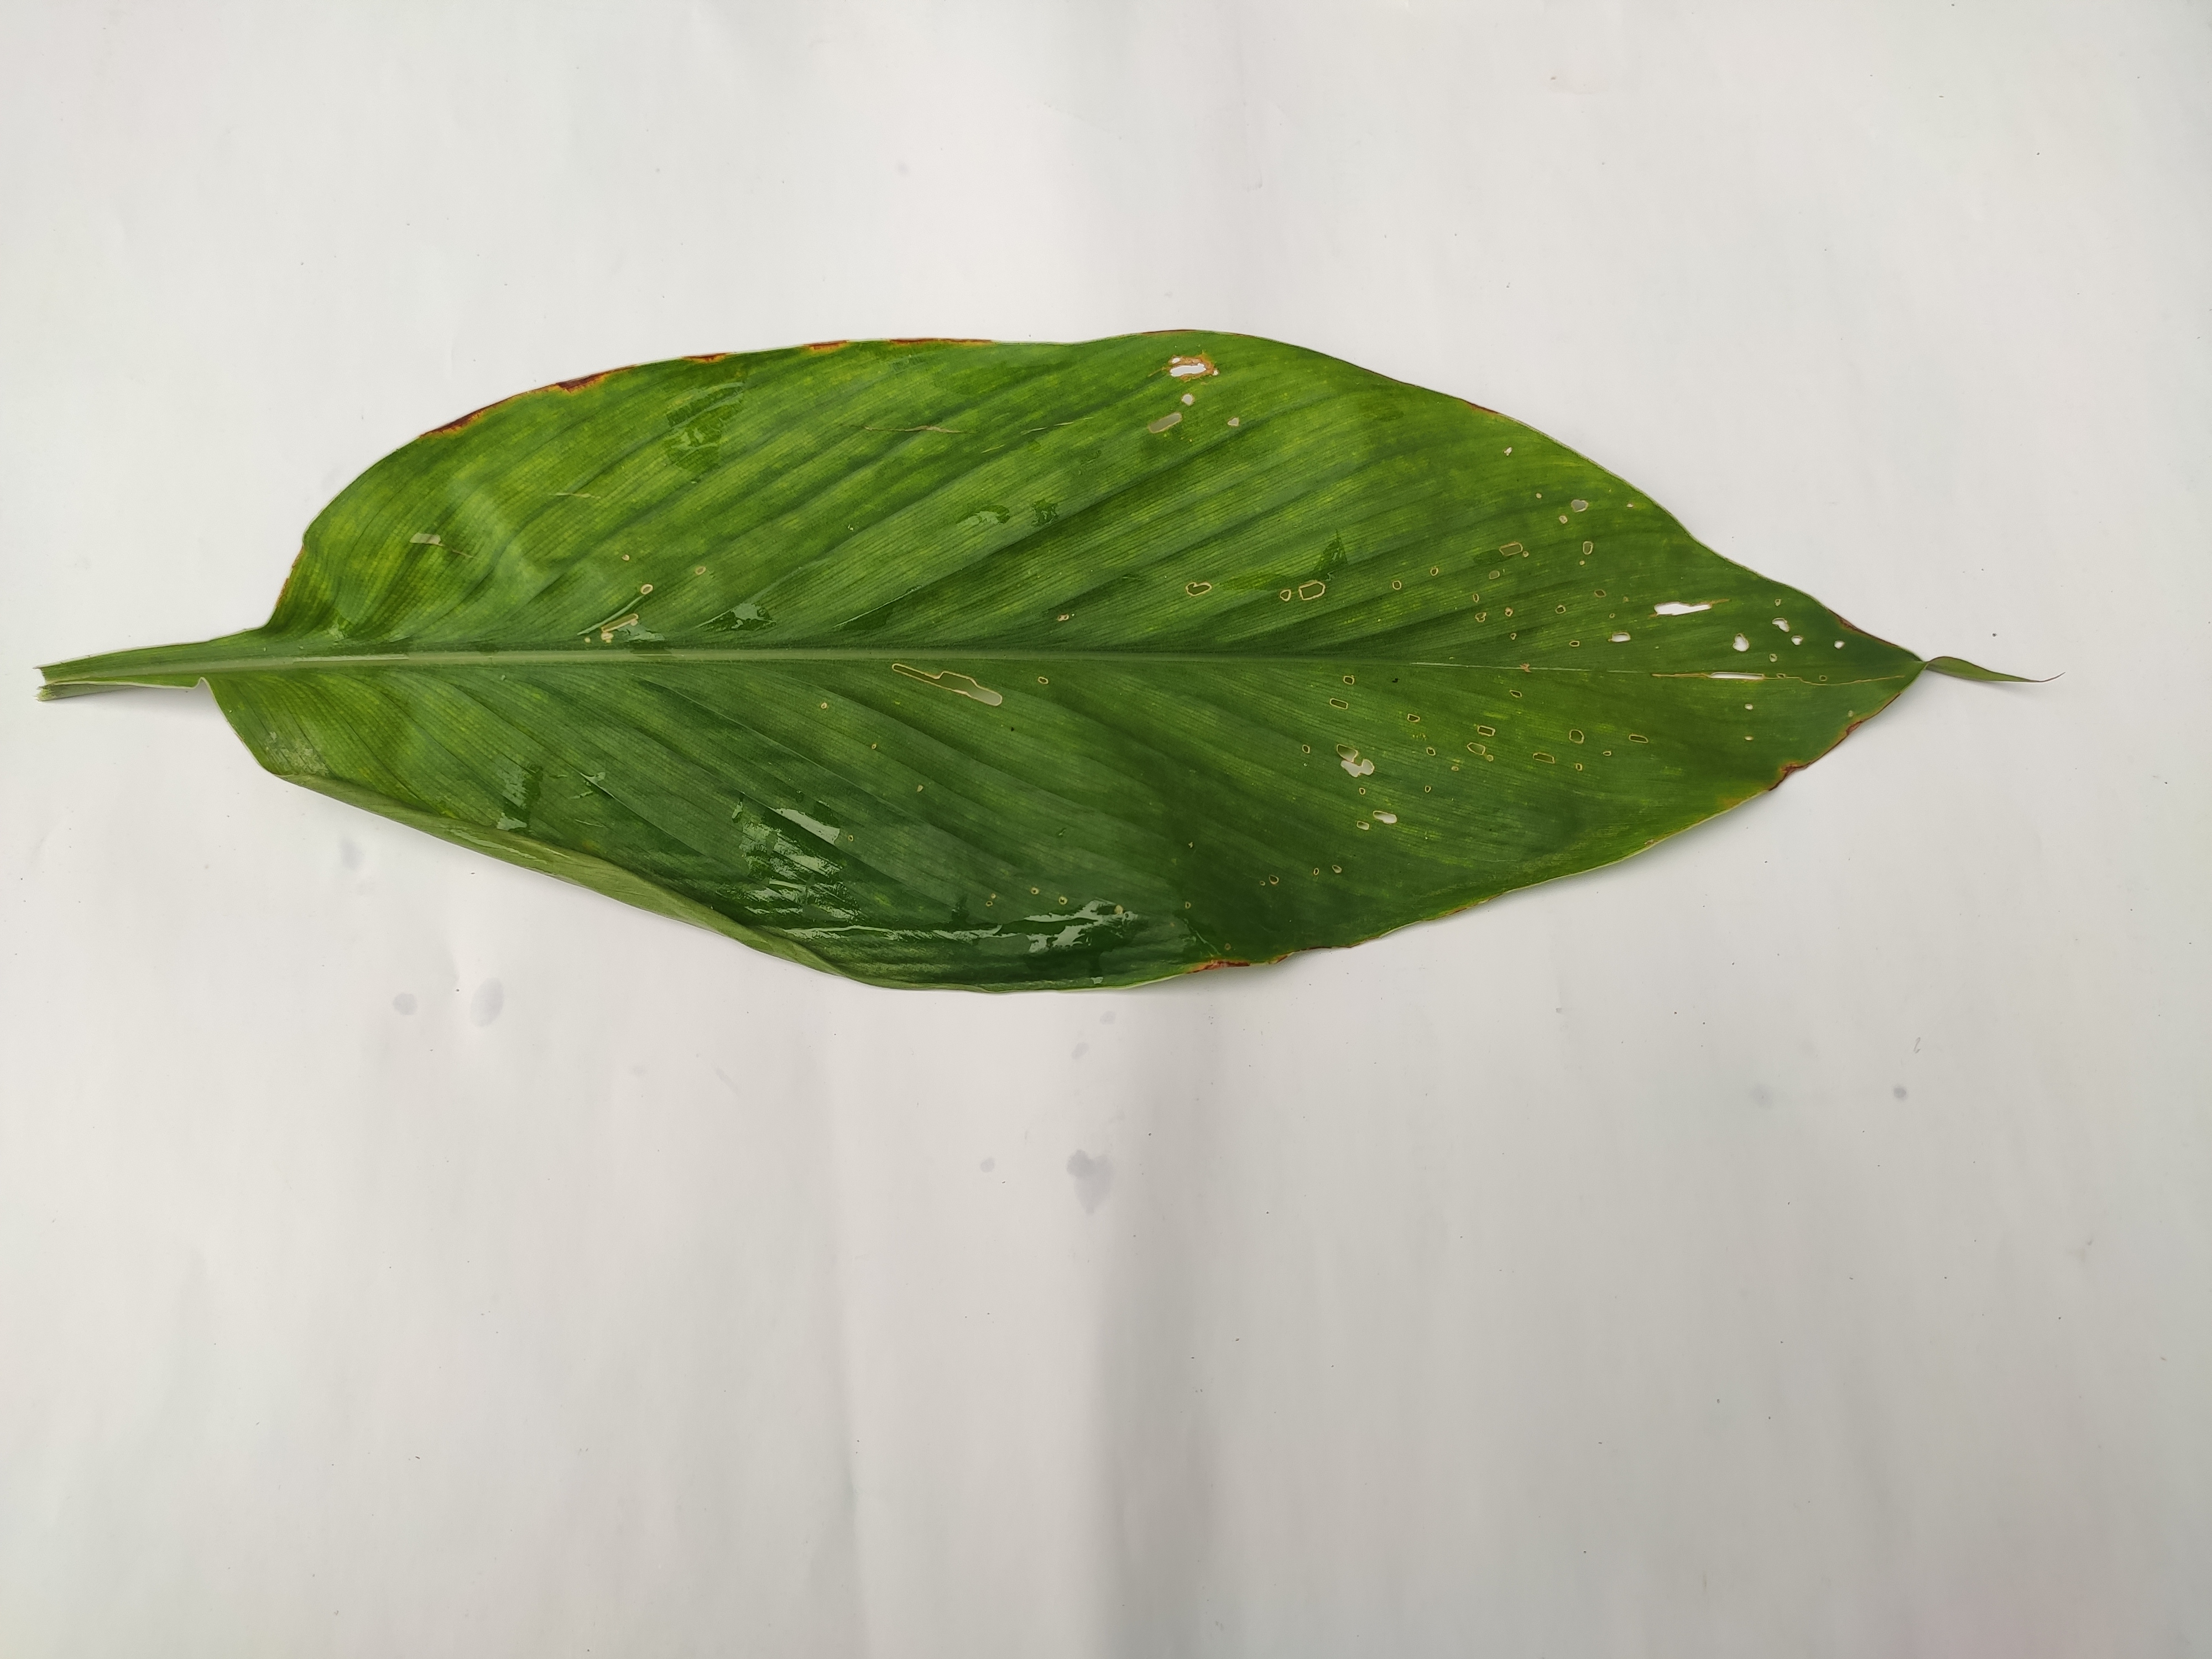
Label: Aphids_Disease